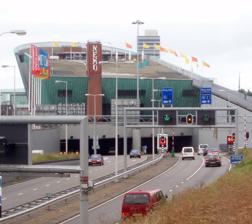
Building: IJtunnel
Country: Netherlands
Year built: 1968
IJtunnel Overview Location IJ Coordinates 52°22′47″N 4°54′39″E / 52.37972°N 4.91083°E / 52.37972; 4.91083 Start Centre of Amsterdam End Amsterdam-Noord Operation Opened 30 October 1968 (built 1957-1968) Character Submerged automobile tunnel Technical Length 1,682 m Route map The IJtunnel , opened on 30 October 1968, is an automobile tunnel under the IJ that connects the centre of Amsterdam with Amsterdam-Noord .  The tunnel is part of a route across Amsterdam that connects the Ringweg North with the Ringweg South near Duivendrecht , via Nieuwe Leeuwarderweg, Valkenburgerstraat, Weesperstraat, Wibautstraat and Gooiseweg (S112). The total length of the tunnel, including on- and off-ramps, is 1682 metres.  The covered part is 1039 metres long.  The deepest point of the tunnel lies 20.32 metres below sea-level.  The tunnel was built  of sections of rectangular concrete constructions of 24.8 x 8.75 metres, subdivided into two tubes for automobile traffic and in between tubes for cables and pipes. Ventilators, located in two ventilation buildings on the banks of the IJ, blow clean air into the traffic areas via tubes under the surface of the road and openings in the tunnel walls, and suck polluted air out.  At the entrance on the north side there are sun-blocking lattices over the road.  These lattices are missing on the south side, where the Nemobuilding is built on top of the tunnel.  The traffic in the tunnel is monitored by 22 closed-circuit cameras .  A heating system prevents the forming of ice on the surface of the road, and a computer regulates the intensity of light at the beginning and the end of the tunnel, so that a gradual transition from tunnel light to daylight takes place. The route through the IJtunnel is an urban avenue, formed out of two divided tunnels, each with two lanes of traffic.  This four-lane road continues to the A10 in the north and to the Prins Hendrikkade in the south, where it is reduced to two lanes, one in each direction. Access restrictions On 28 May 2019, the IJtunnel was opened to pedestrians, bicycles and mopeds, when public transport and ferry services across the IJ were suspended due to industrial action. The IJtunnel is a class D tunnel under the ADR treaty . The classification means that no one may use the tunnel to transport dangerous goods that may cause a large explosion, or a large toxic release, or a large fire. The tunnel is also an entry point to Amsterdam's low emission zone , and there is a height limit of 4 meters. Pedestrians, agricultural vehicles, bicycles and mopeds are generally not allowed to use the IJtunnel. However, the ban on pedestrians, bicycles and mopeds may be temporarily lifted if public transport and ferry services across the IJ are suspended: such a situation occurred in 1993, 1997, 2005 and 28 May 2019. There was also a special open day on 26 October 1968, to mark the opening of the tunnel. The tunnel is also used by runners during the annual Dam tot Damloop . References